Sam Joseph Ntiro

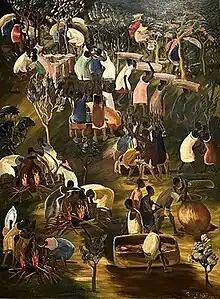
"Chagga Beer Making" (1957)

Sam Joseph Ntiro (20 April 1923 – 1 January 1993) was an artist and the first East African High Commissioner to the Court of Saint James in London from the then Republic of Tanganyika to the United Kingdom. He served from independence in 1961 until 1964 and was also Ambassador of Tanganyika to Ireland during this period.